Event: Nepal Earthquake
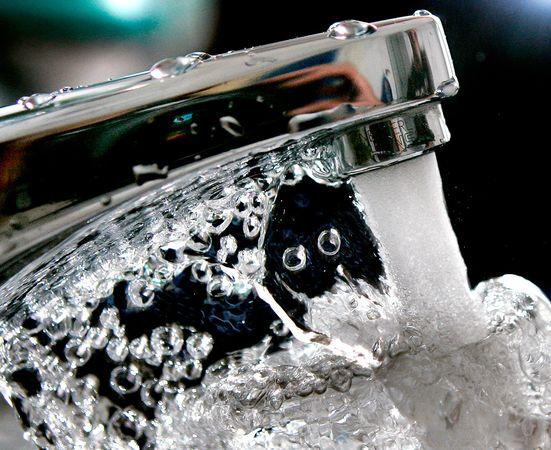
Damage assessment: no_damage